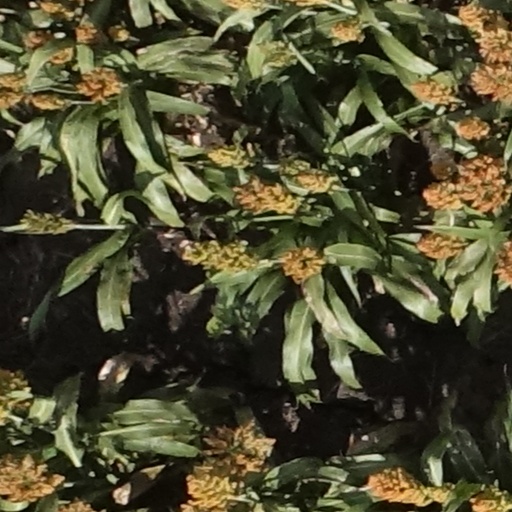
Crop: sorghum